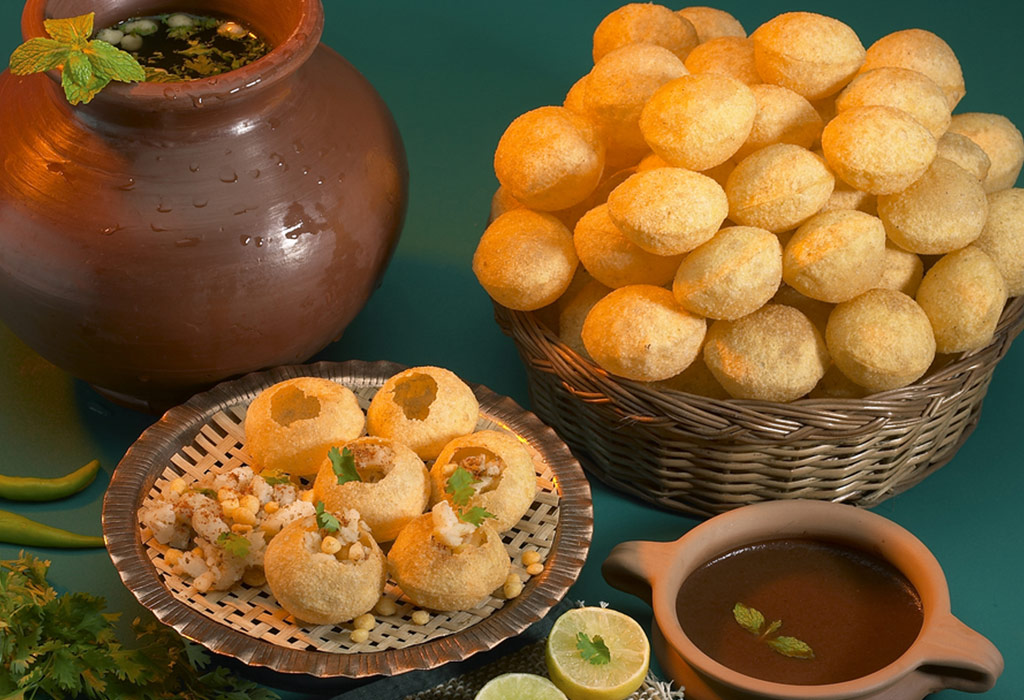
Dish: paani_puri